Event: Nepal Earthquake
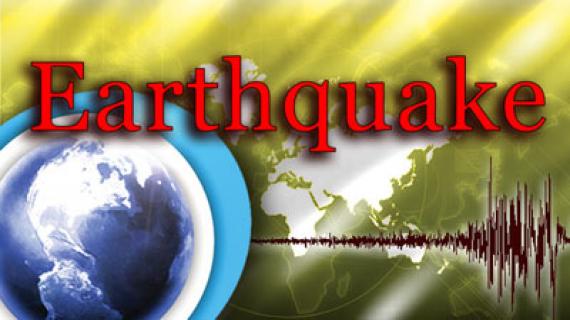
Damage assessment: no_damage